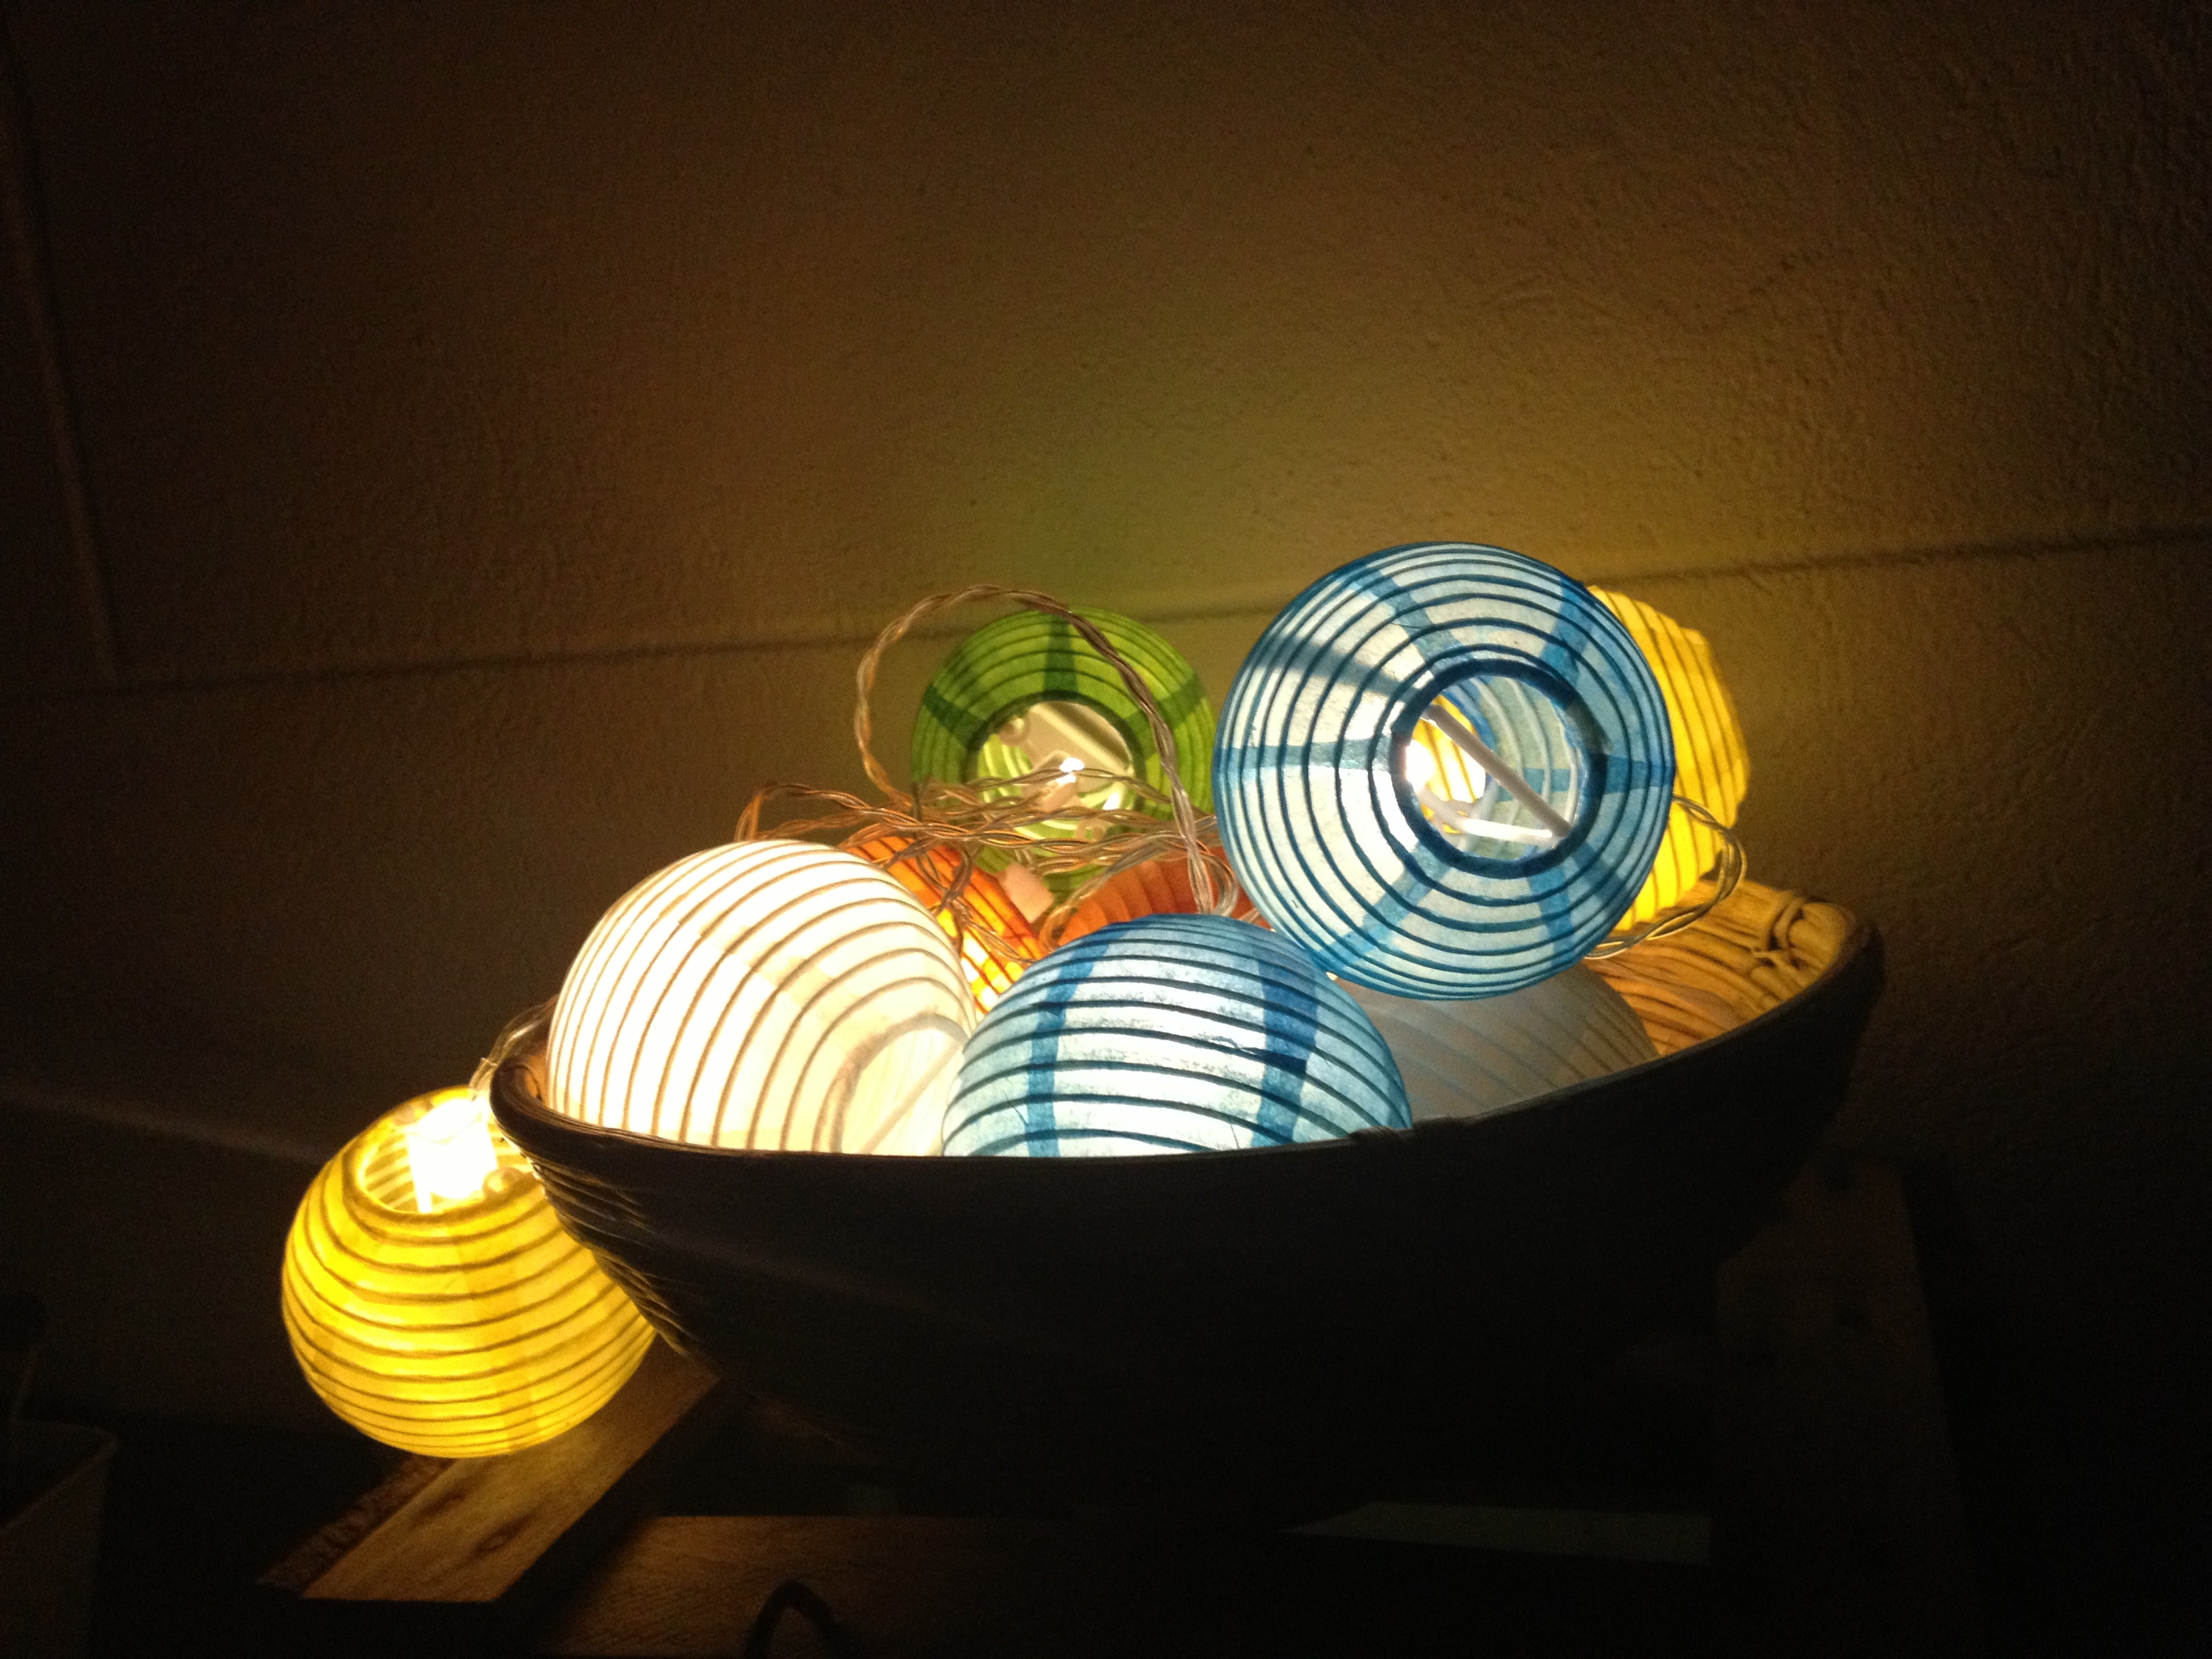
light, night, glass, dark, green, color, lamp, yellow, lighting, circle, lights, lamps, shape, lampion, lichterkette